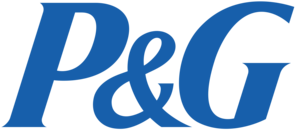
Procter & Gamble est une multinationale américaine spécialisée dans les biens de consommation courante. Le siège de P&G est situé à Cincinnati en Ohio. En 2016, la société emploie 105 000 personnes pour un chiffre d'affaires de plus de 65 milliards de dollars.